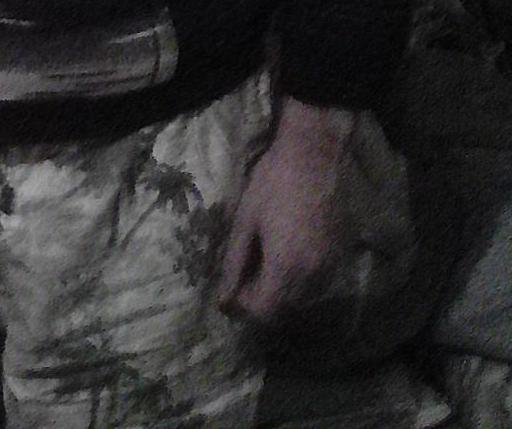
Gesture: no_gesture